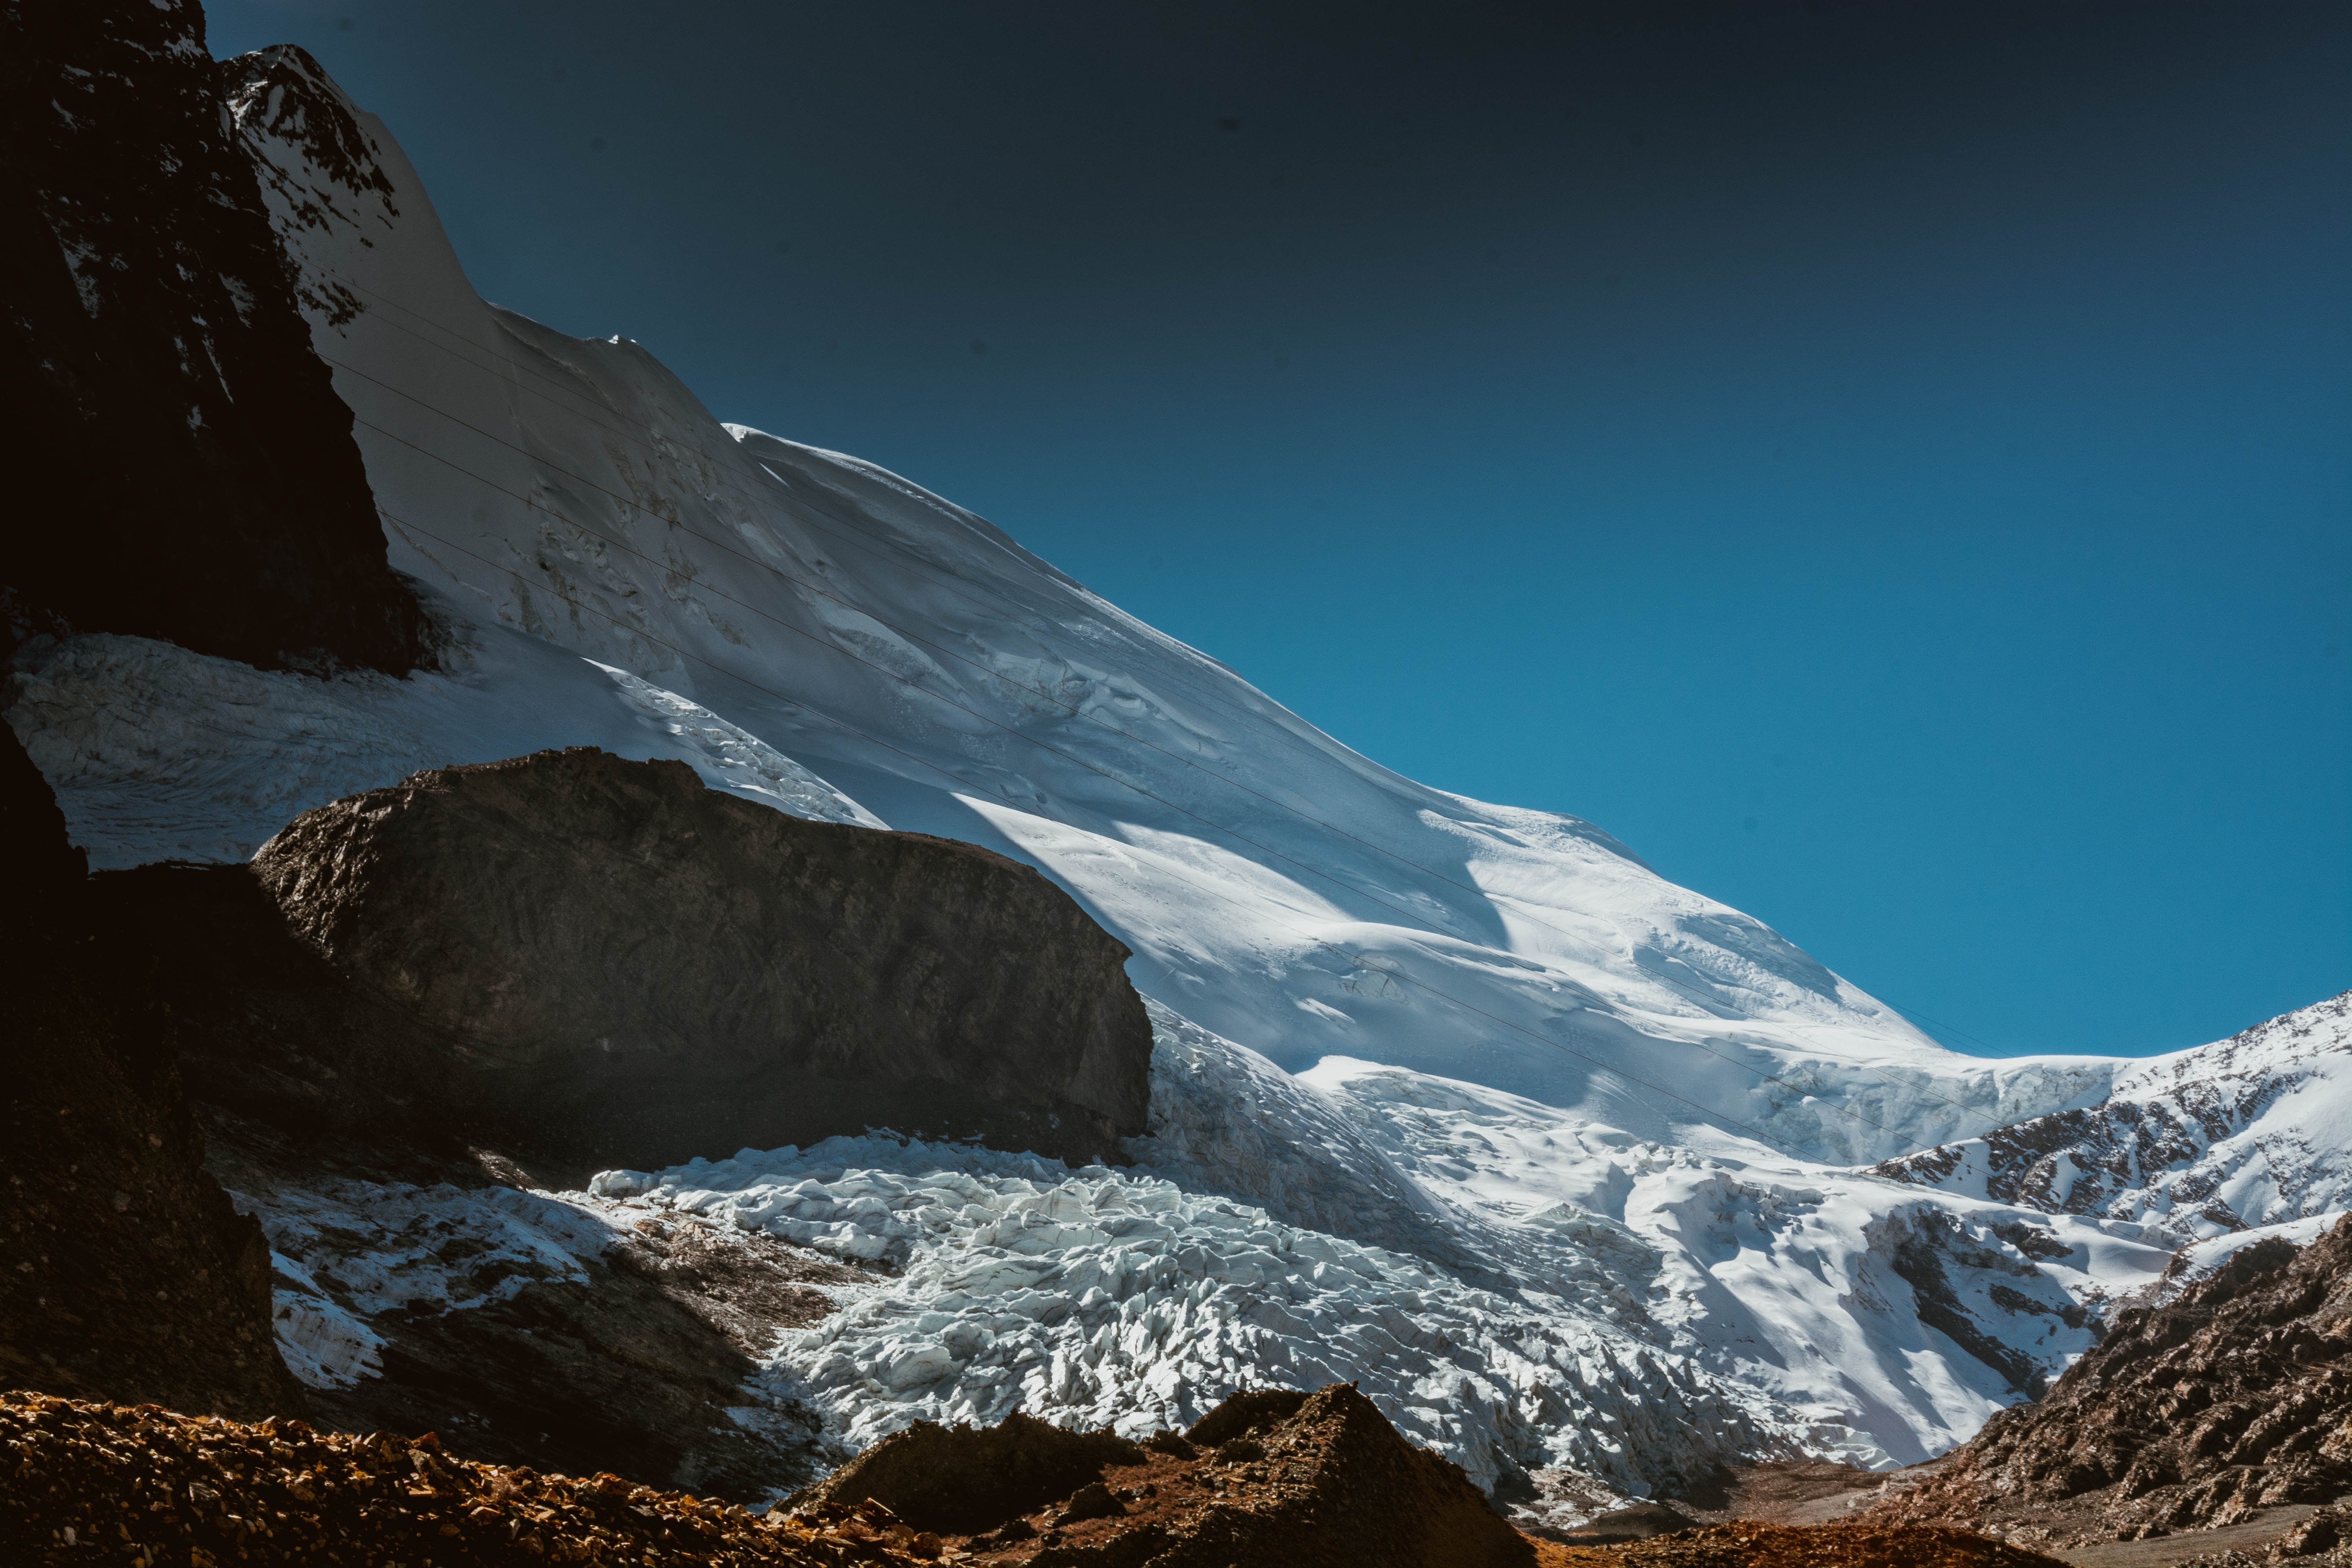
landscape, nature, mountain, snow, mountain range, ice, tourism, ridge, summit, tibet, mountaineering, alps, cirque, landform, geographical feature, mountainous landforms, glacial landform, card if the pull glaciers